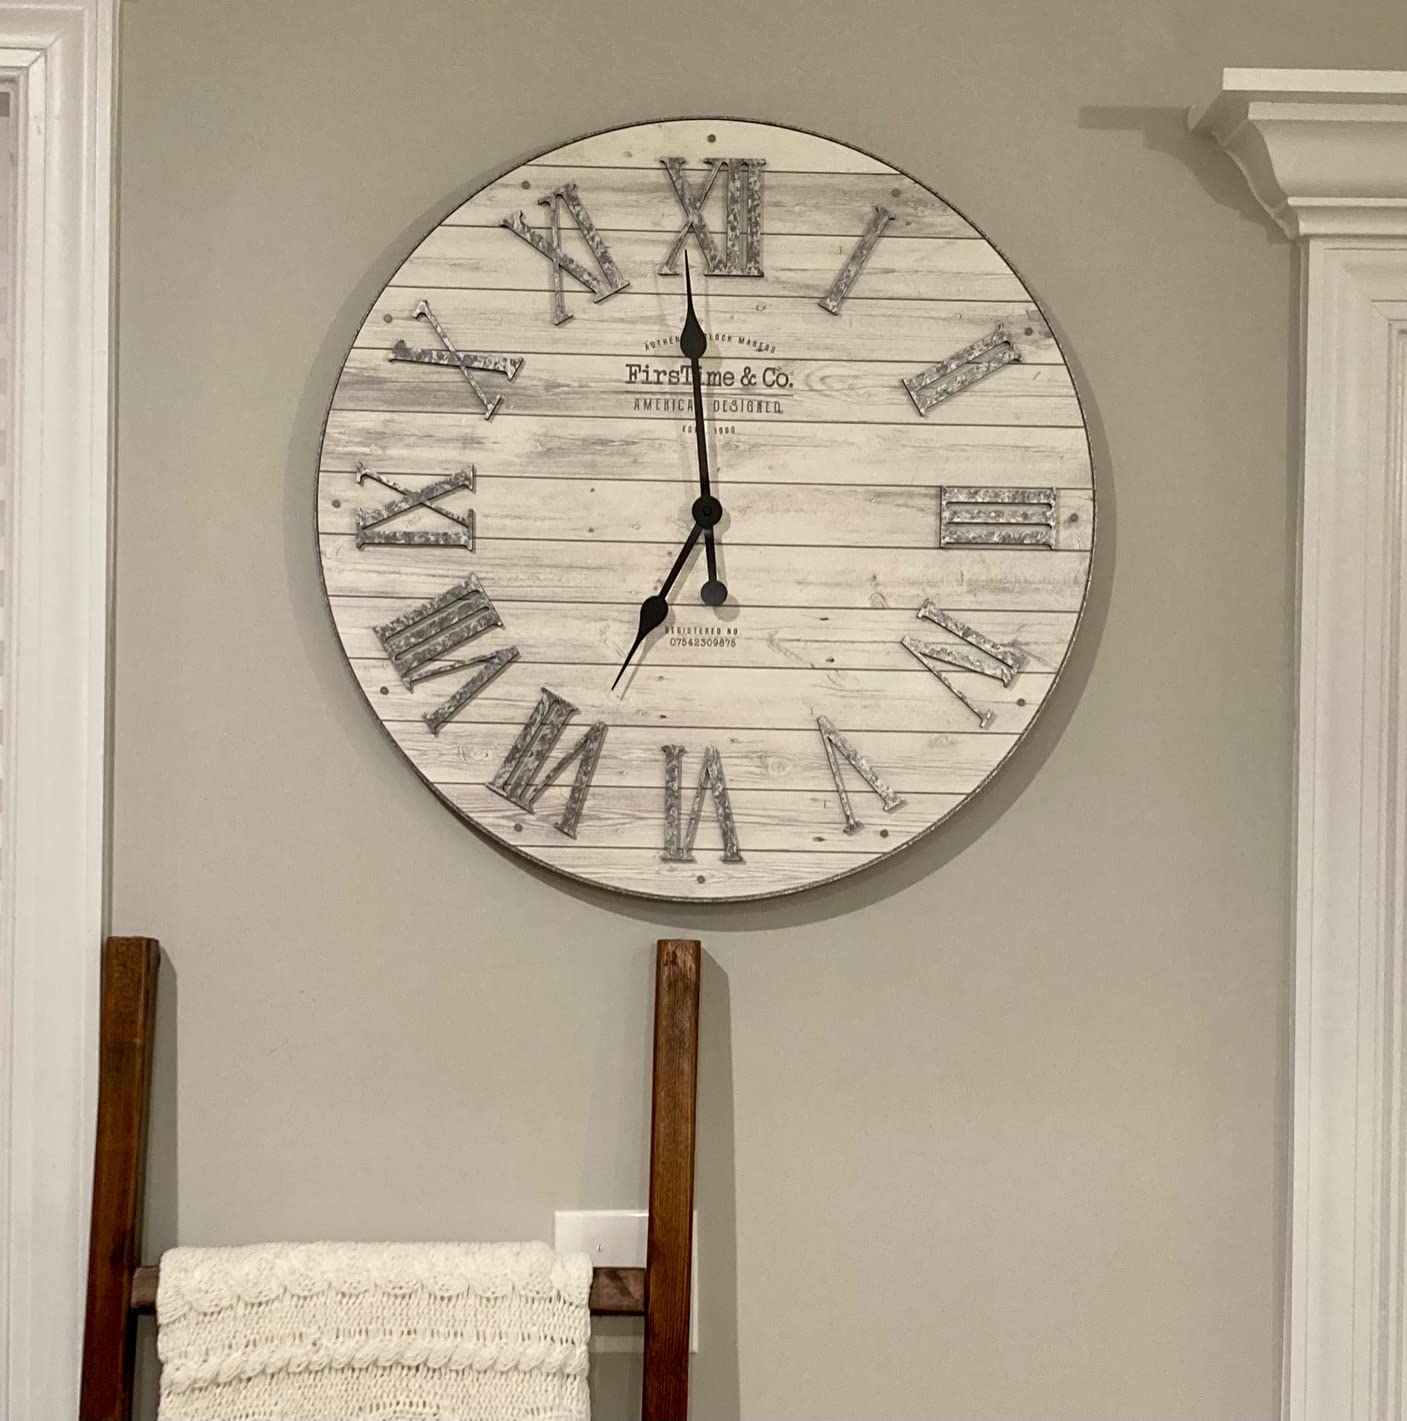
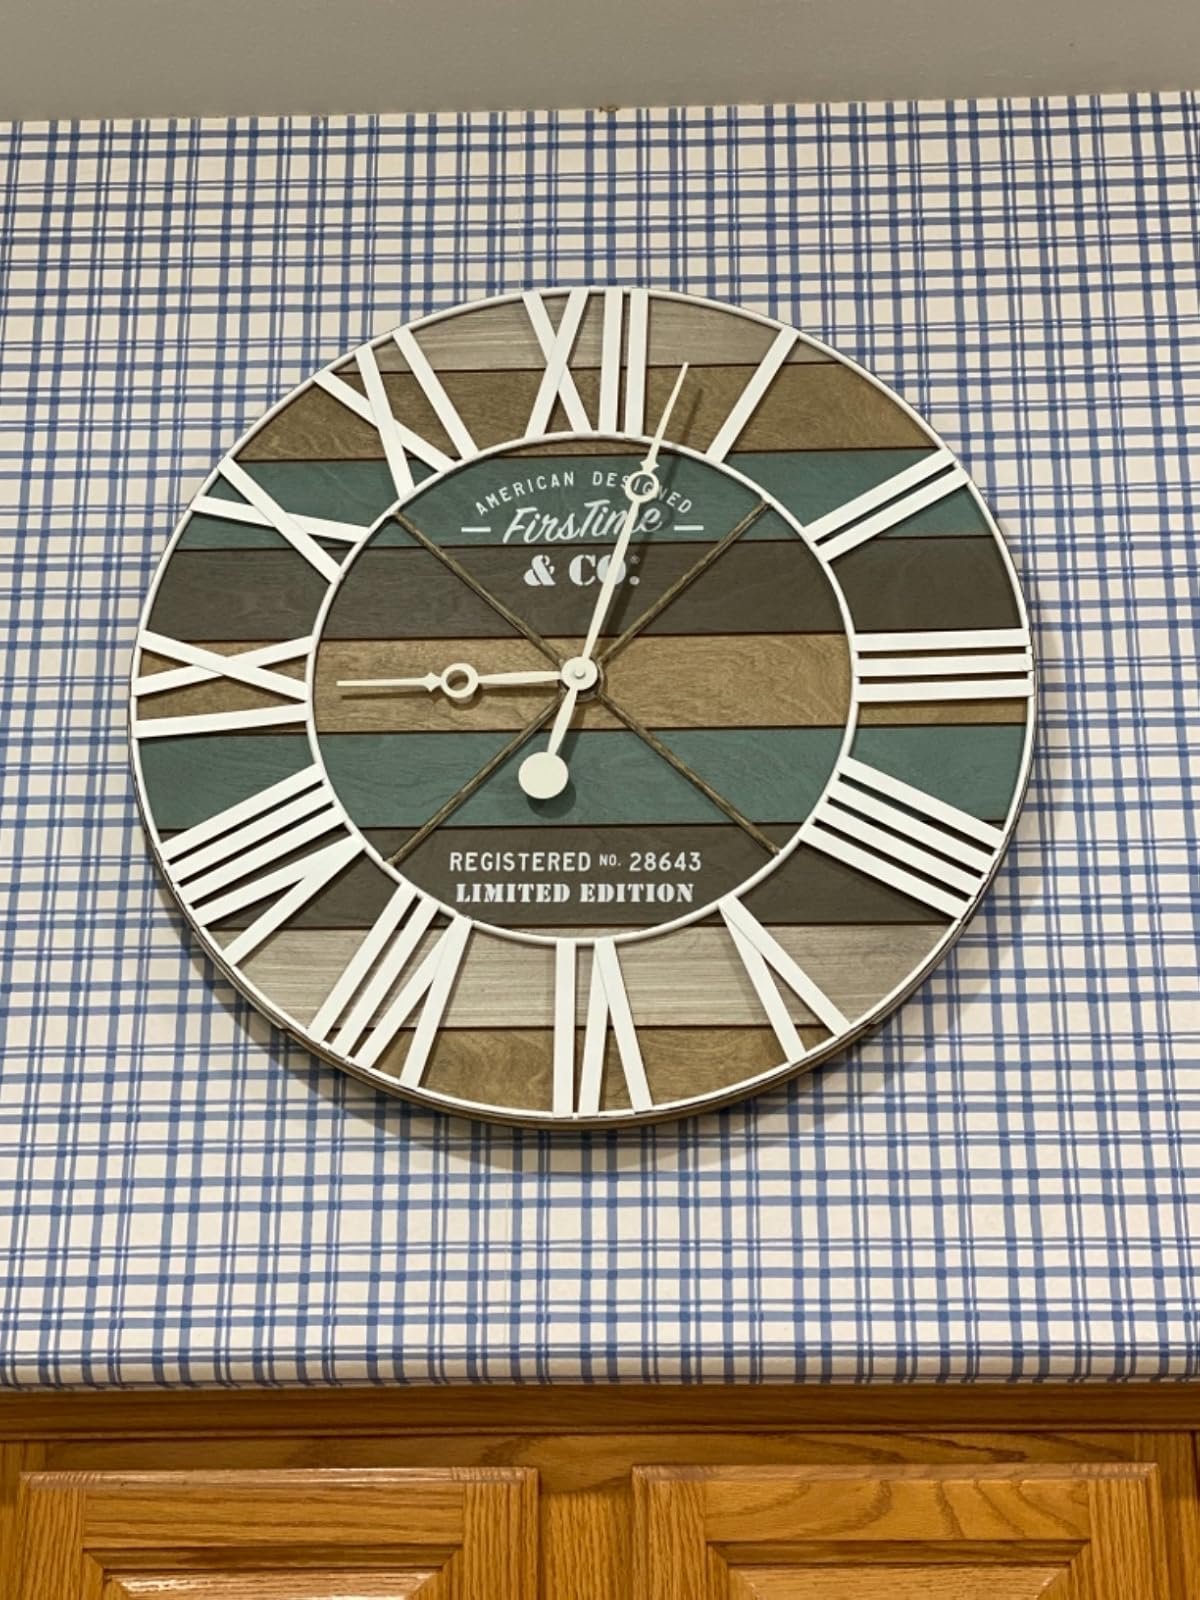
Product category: clock
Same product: no